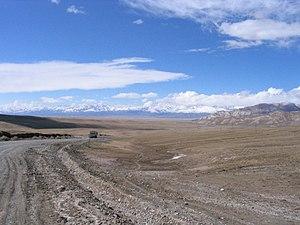
La frontière entre la Chine et le Kirghizistan est la frontière séparant la Chine et le Kirghizistan.
Le col de Torougart est un col du massif du Tian Shan, à 3 752 m d'altitude. Le col est situé à la frontière de la province de Naryn, au Kirghizistan, et de la région autonome du Xinjiang, en Chine.